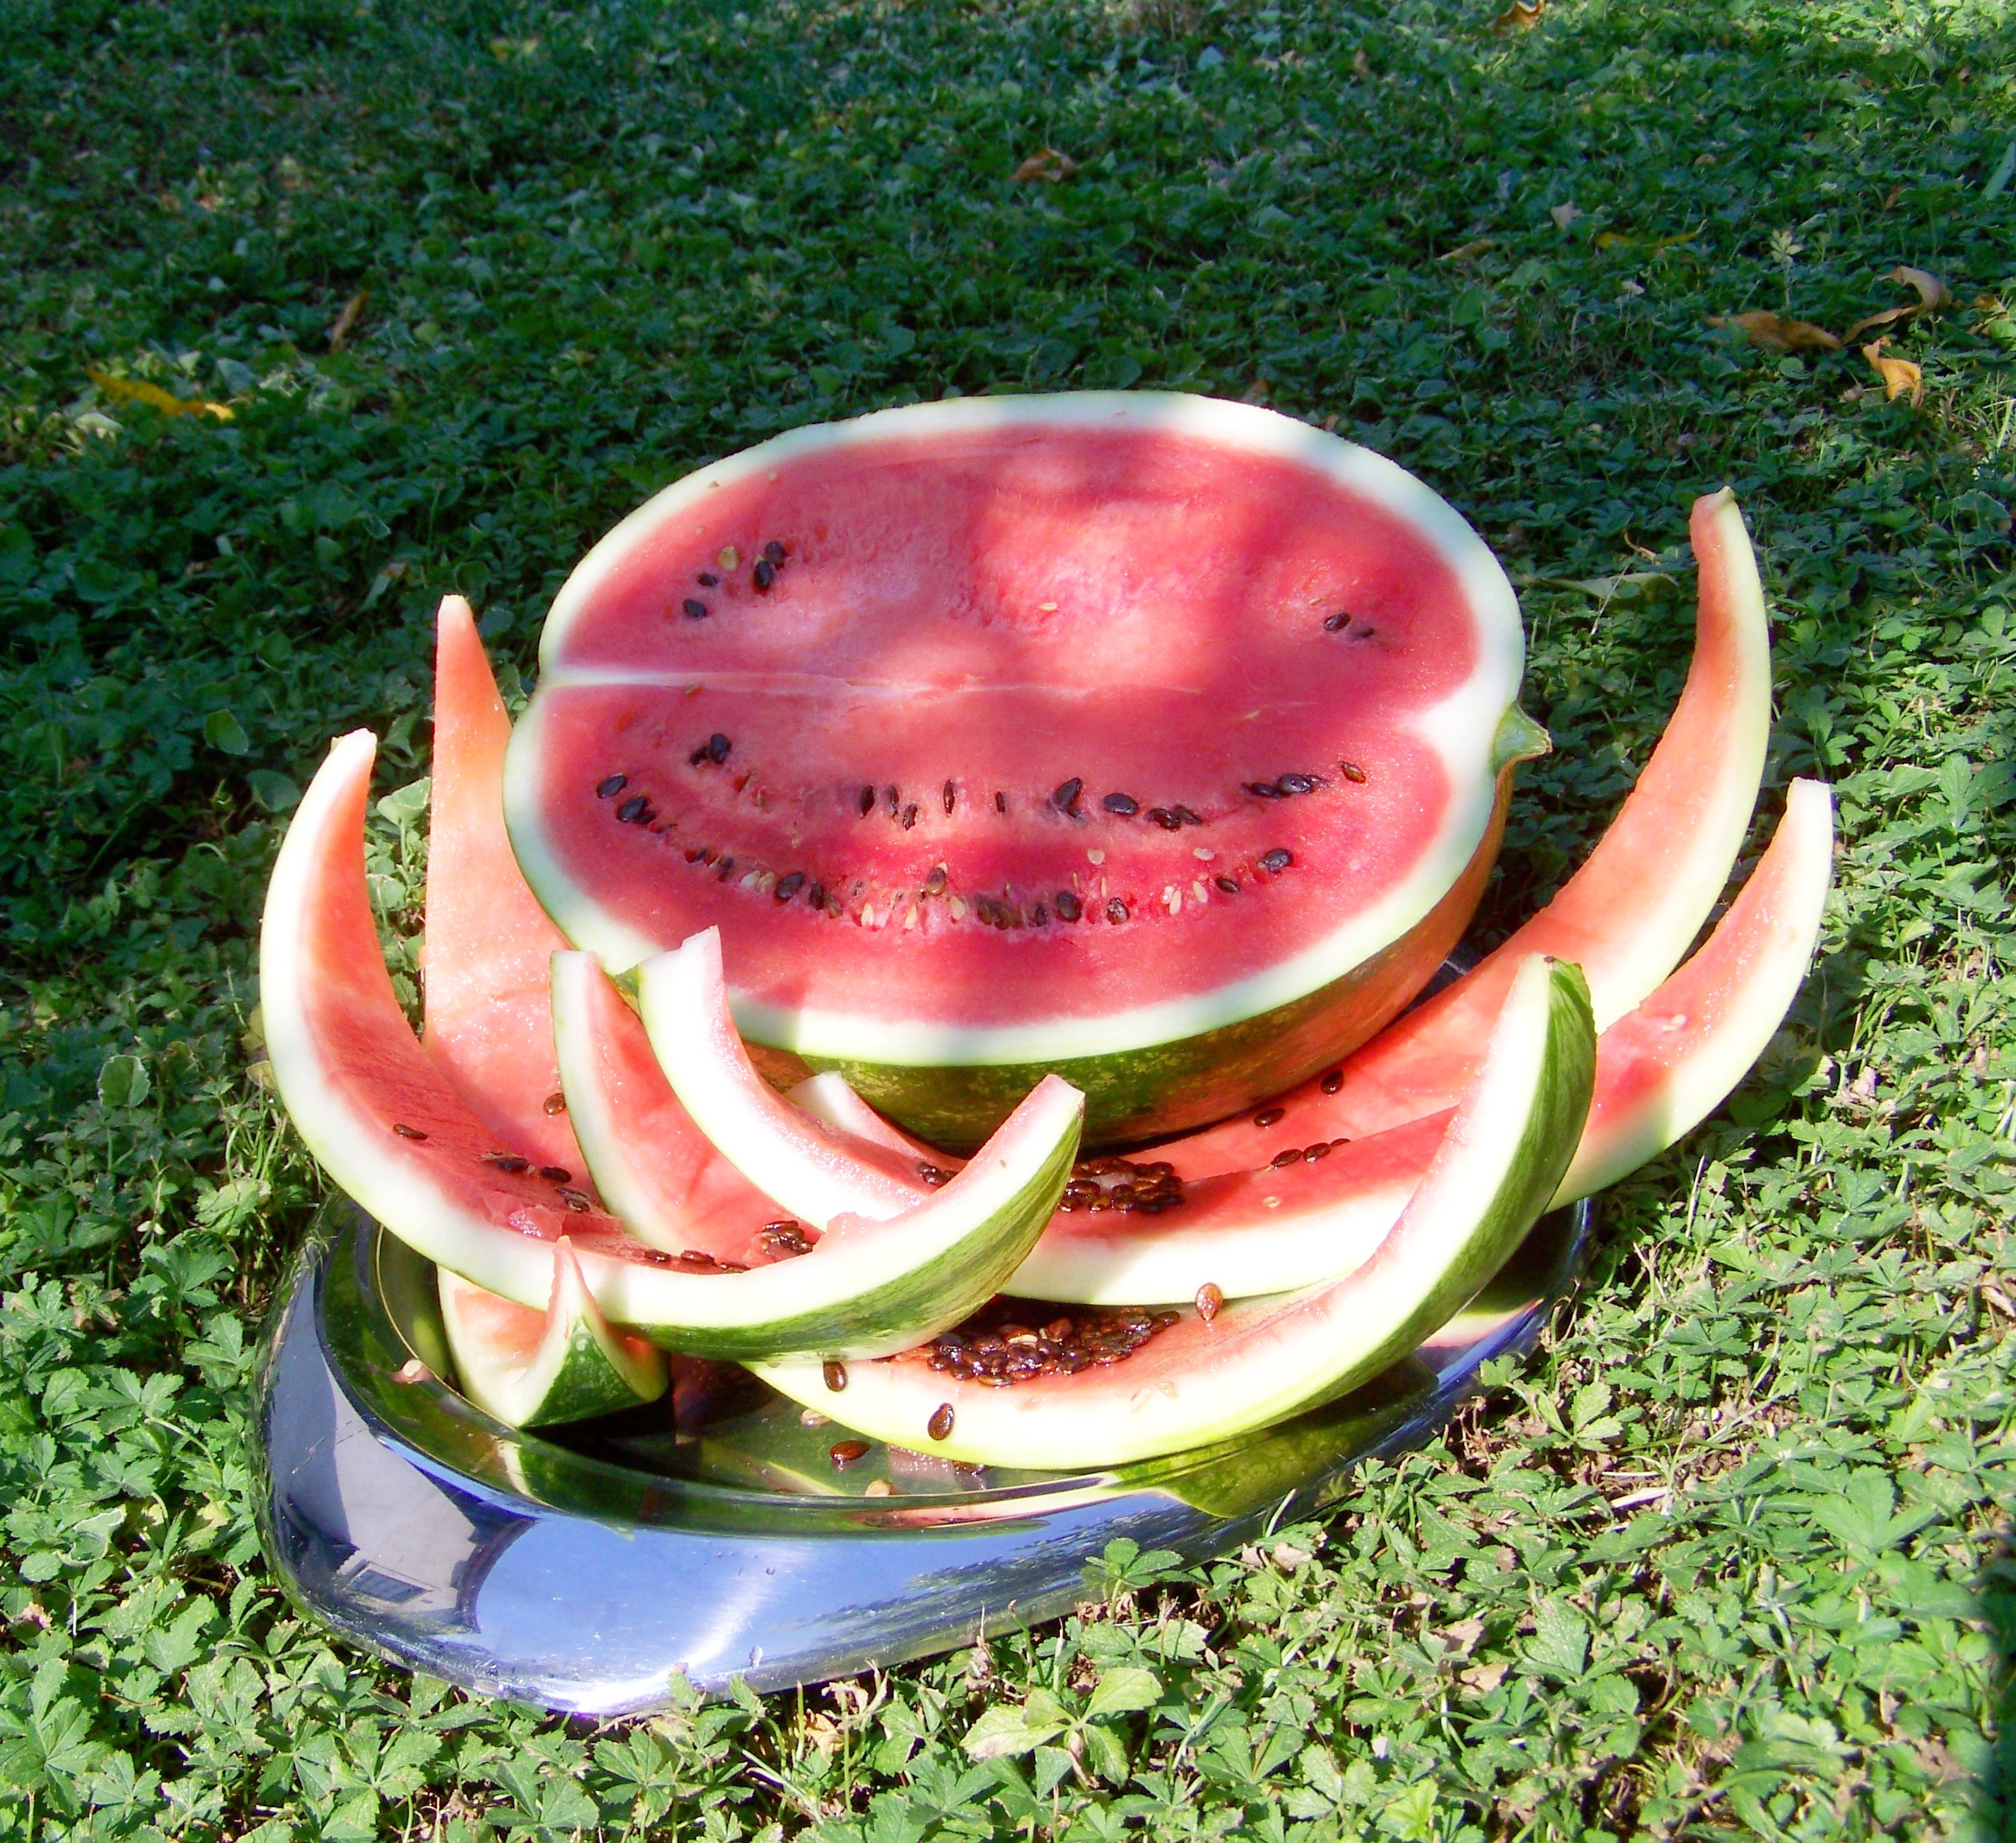
plant, fruit, flower, food, produce, vegetable, watermelon, strawberry, strawberries, melon, flowering plant, land plant, citrullus, cucumber gourd and melon family